One Nine Elms

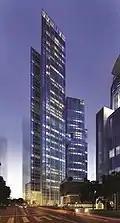
Original design

In 2008, property developer Green Property bought the One Nine Elms Lane site, which lies in Nine Elms just south of the River Thames within the London borough of Wandsworth, from Allied Irish Bank.